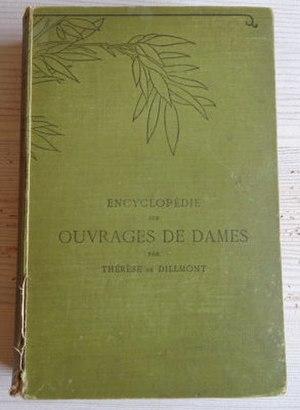
Thérèse de Dillmont, née le 10 octobre 1846 à Wiener Neustadt en Autriche, et morte le 22 mai 1890 à Baden-Baden en Allemagne, est une brodeuse et écrivaine aristocrate autrichienne.